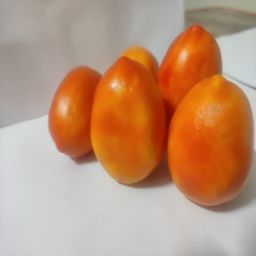
Crop: Tomato
Quality: Ripe